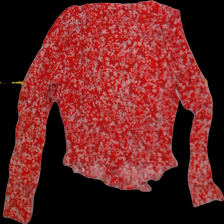
View: back
Type: Cardigan
Category: Ladies
Brand: H&M
Colors: Multicolor
Material: 100%viscose
Pattern: Floral print
Size: 38
Trend: No trend
Stains: No
Price range: <50
Recommended usage: Reuse